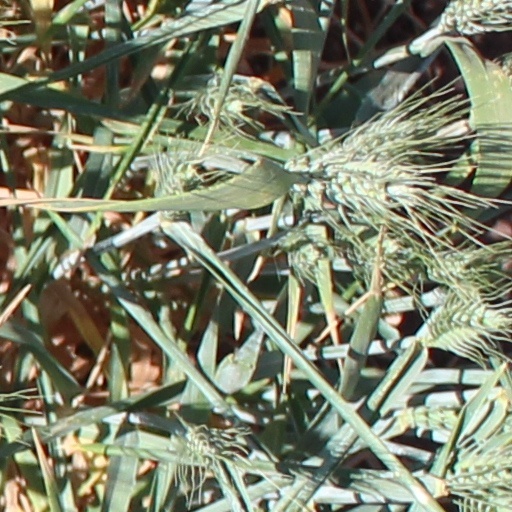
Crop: wheat